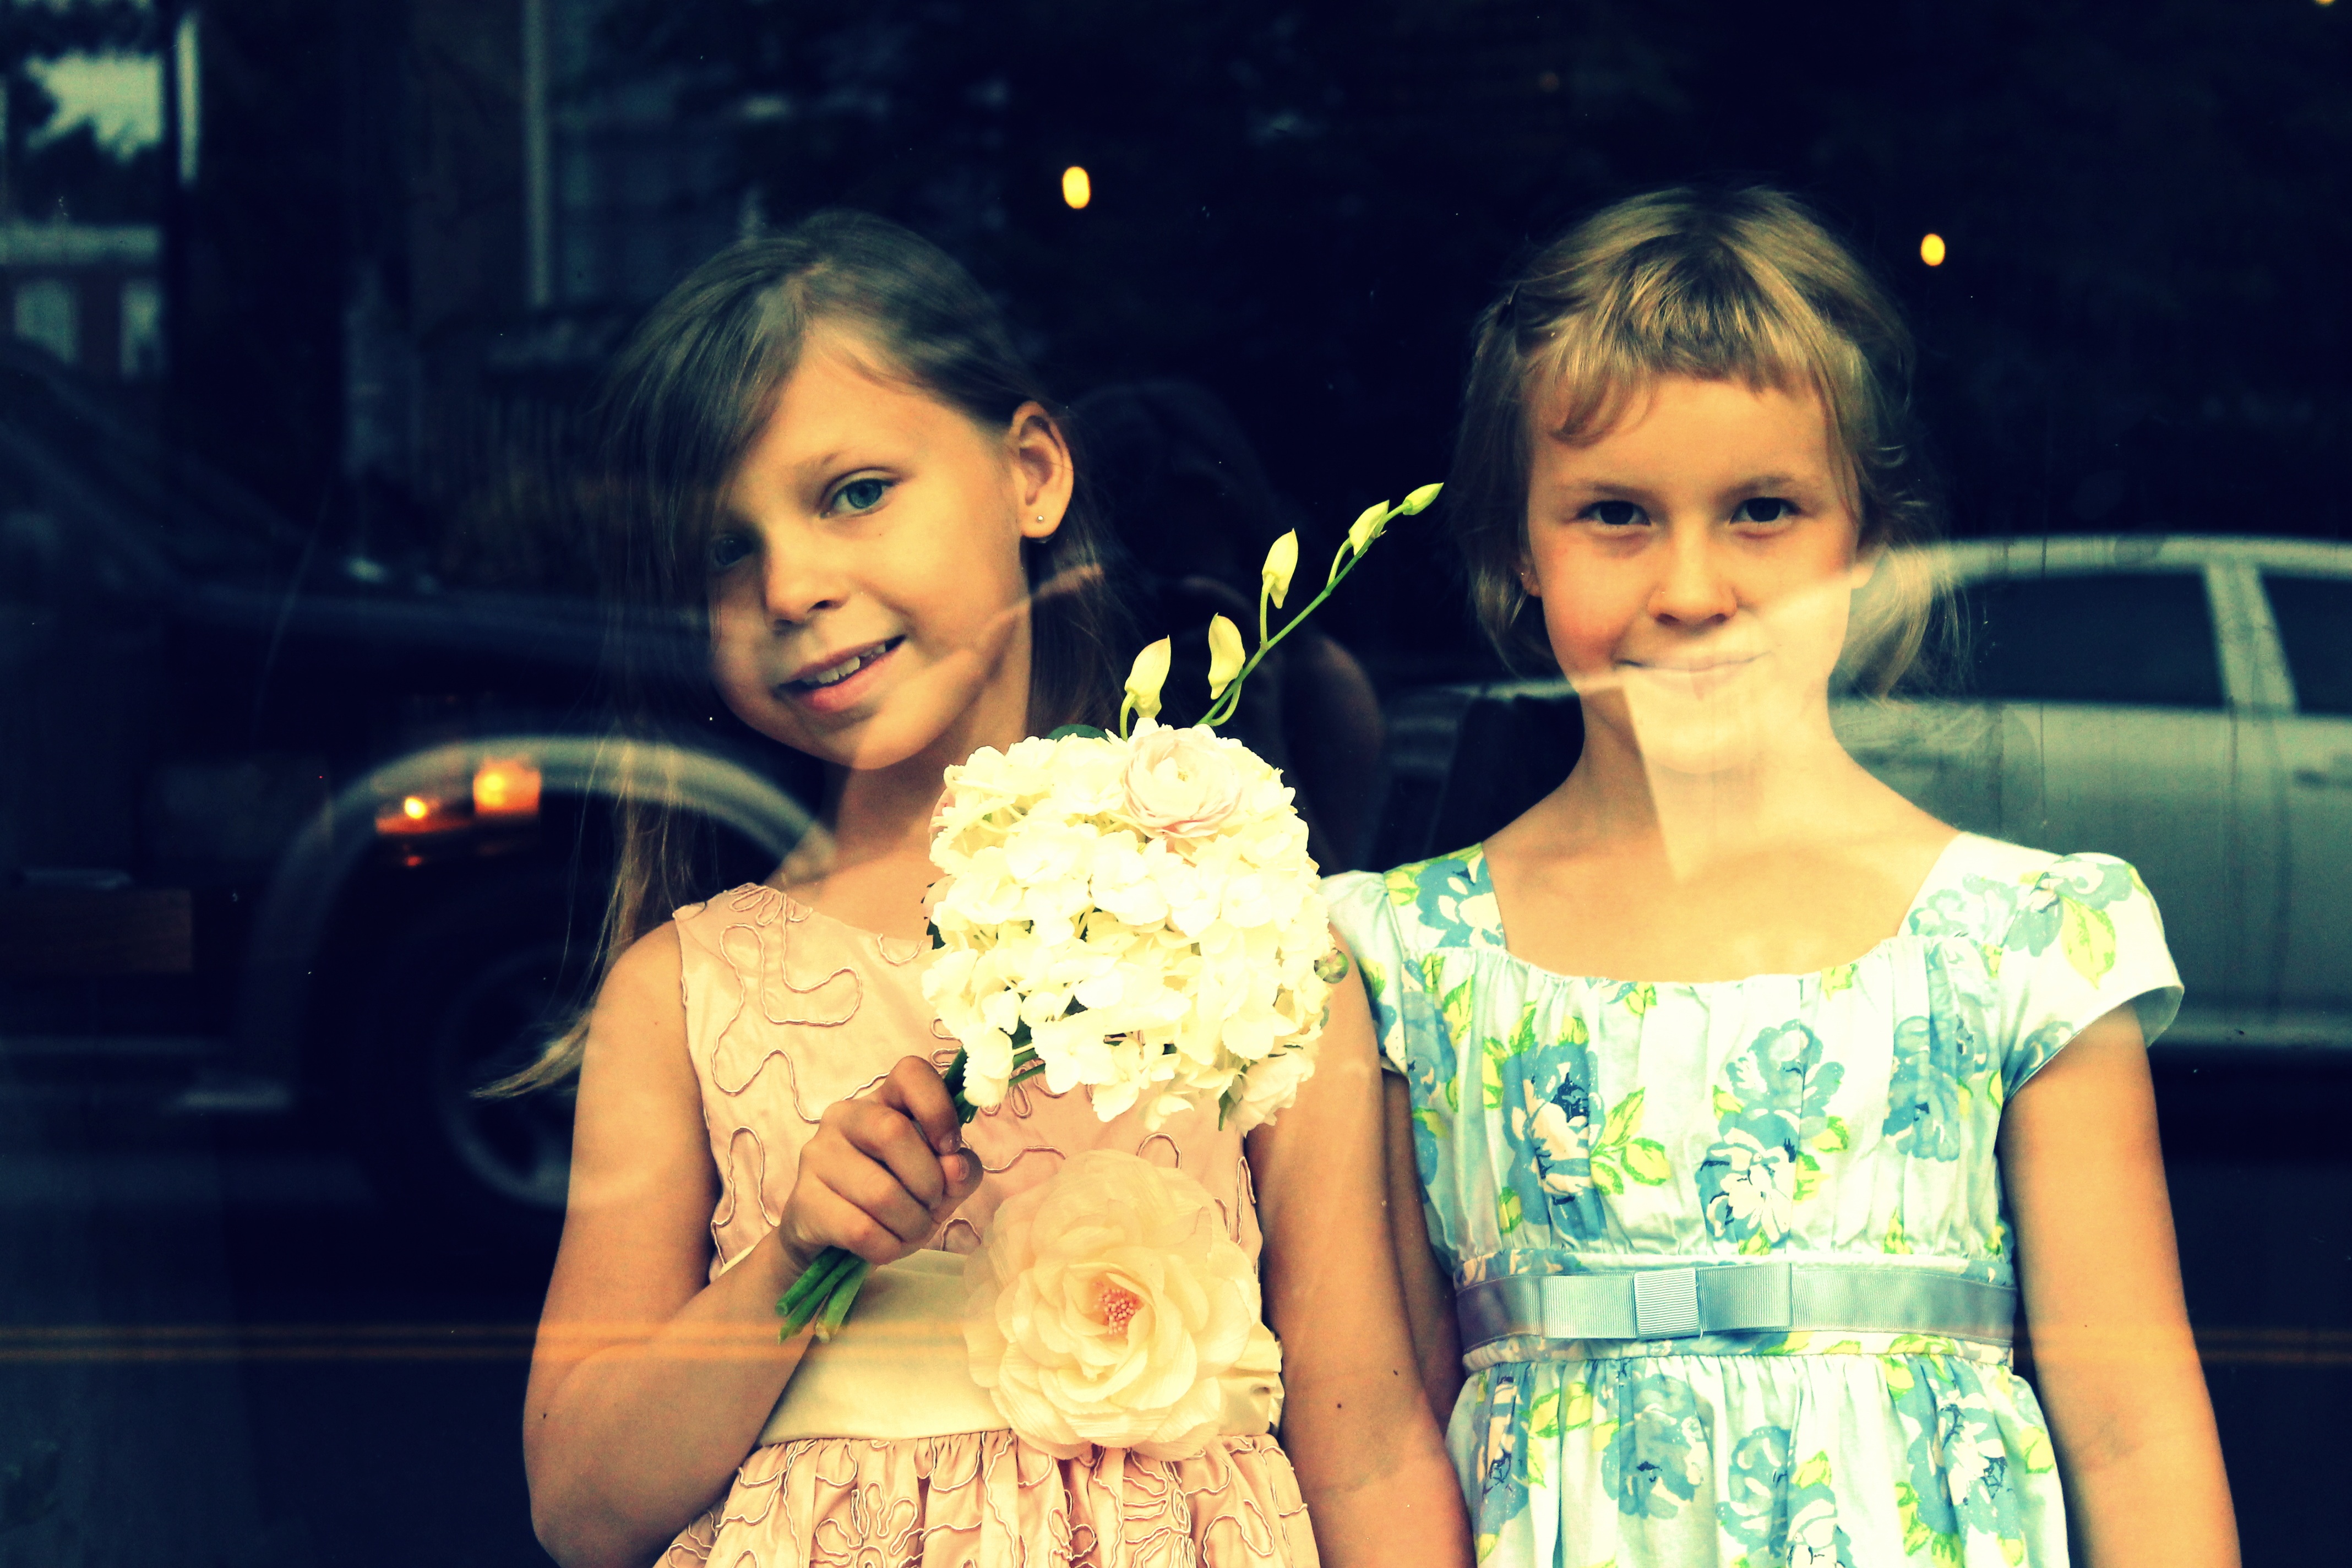
person, girl, woman, child, lady, fun, dress, singing, beauty, interaction